Margaret Walker

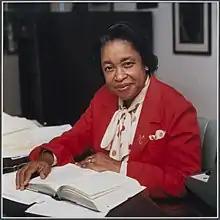

Margaret Walker (Margaret Abigail Walker Alexander by marriage; July 7, 1915 – November 30, 1998) was an American poet and writer. She was part of the African-American literary movement in Chicago, known as the Chicago Black Renaissance. Her notable works include "For My People" (1942) which won the Yale Series of Younger Poets Competition, and the novel "Jubilee" (1966), set in the South during the American Civil War.